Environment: real
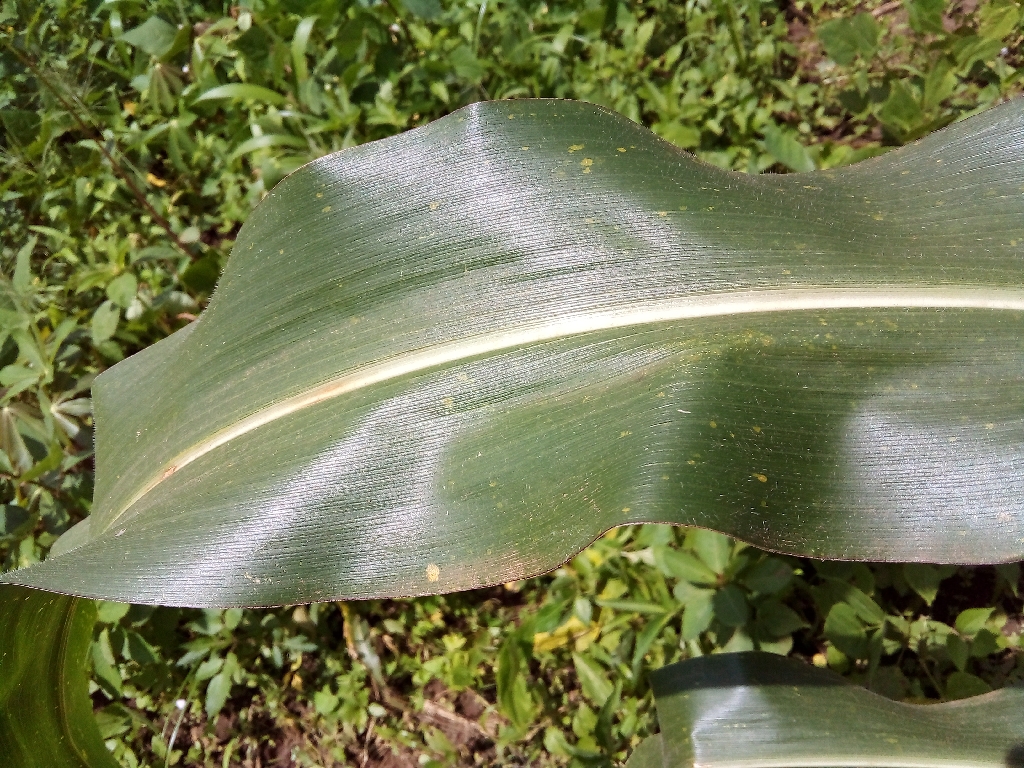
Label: healthy